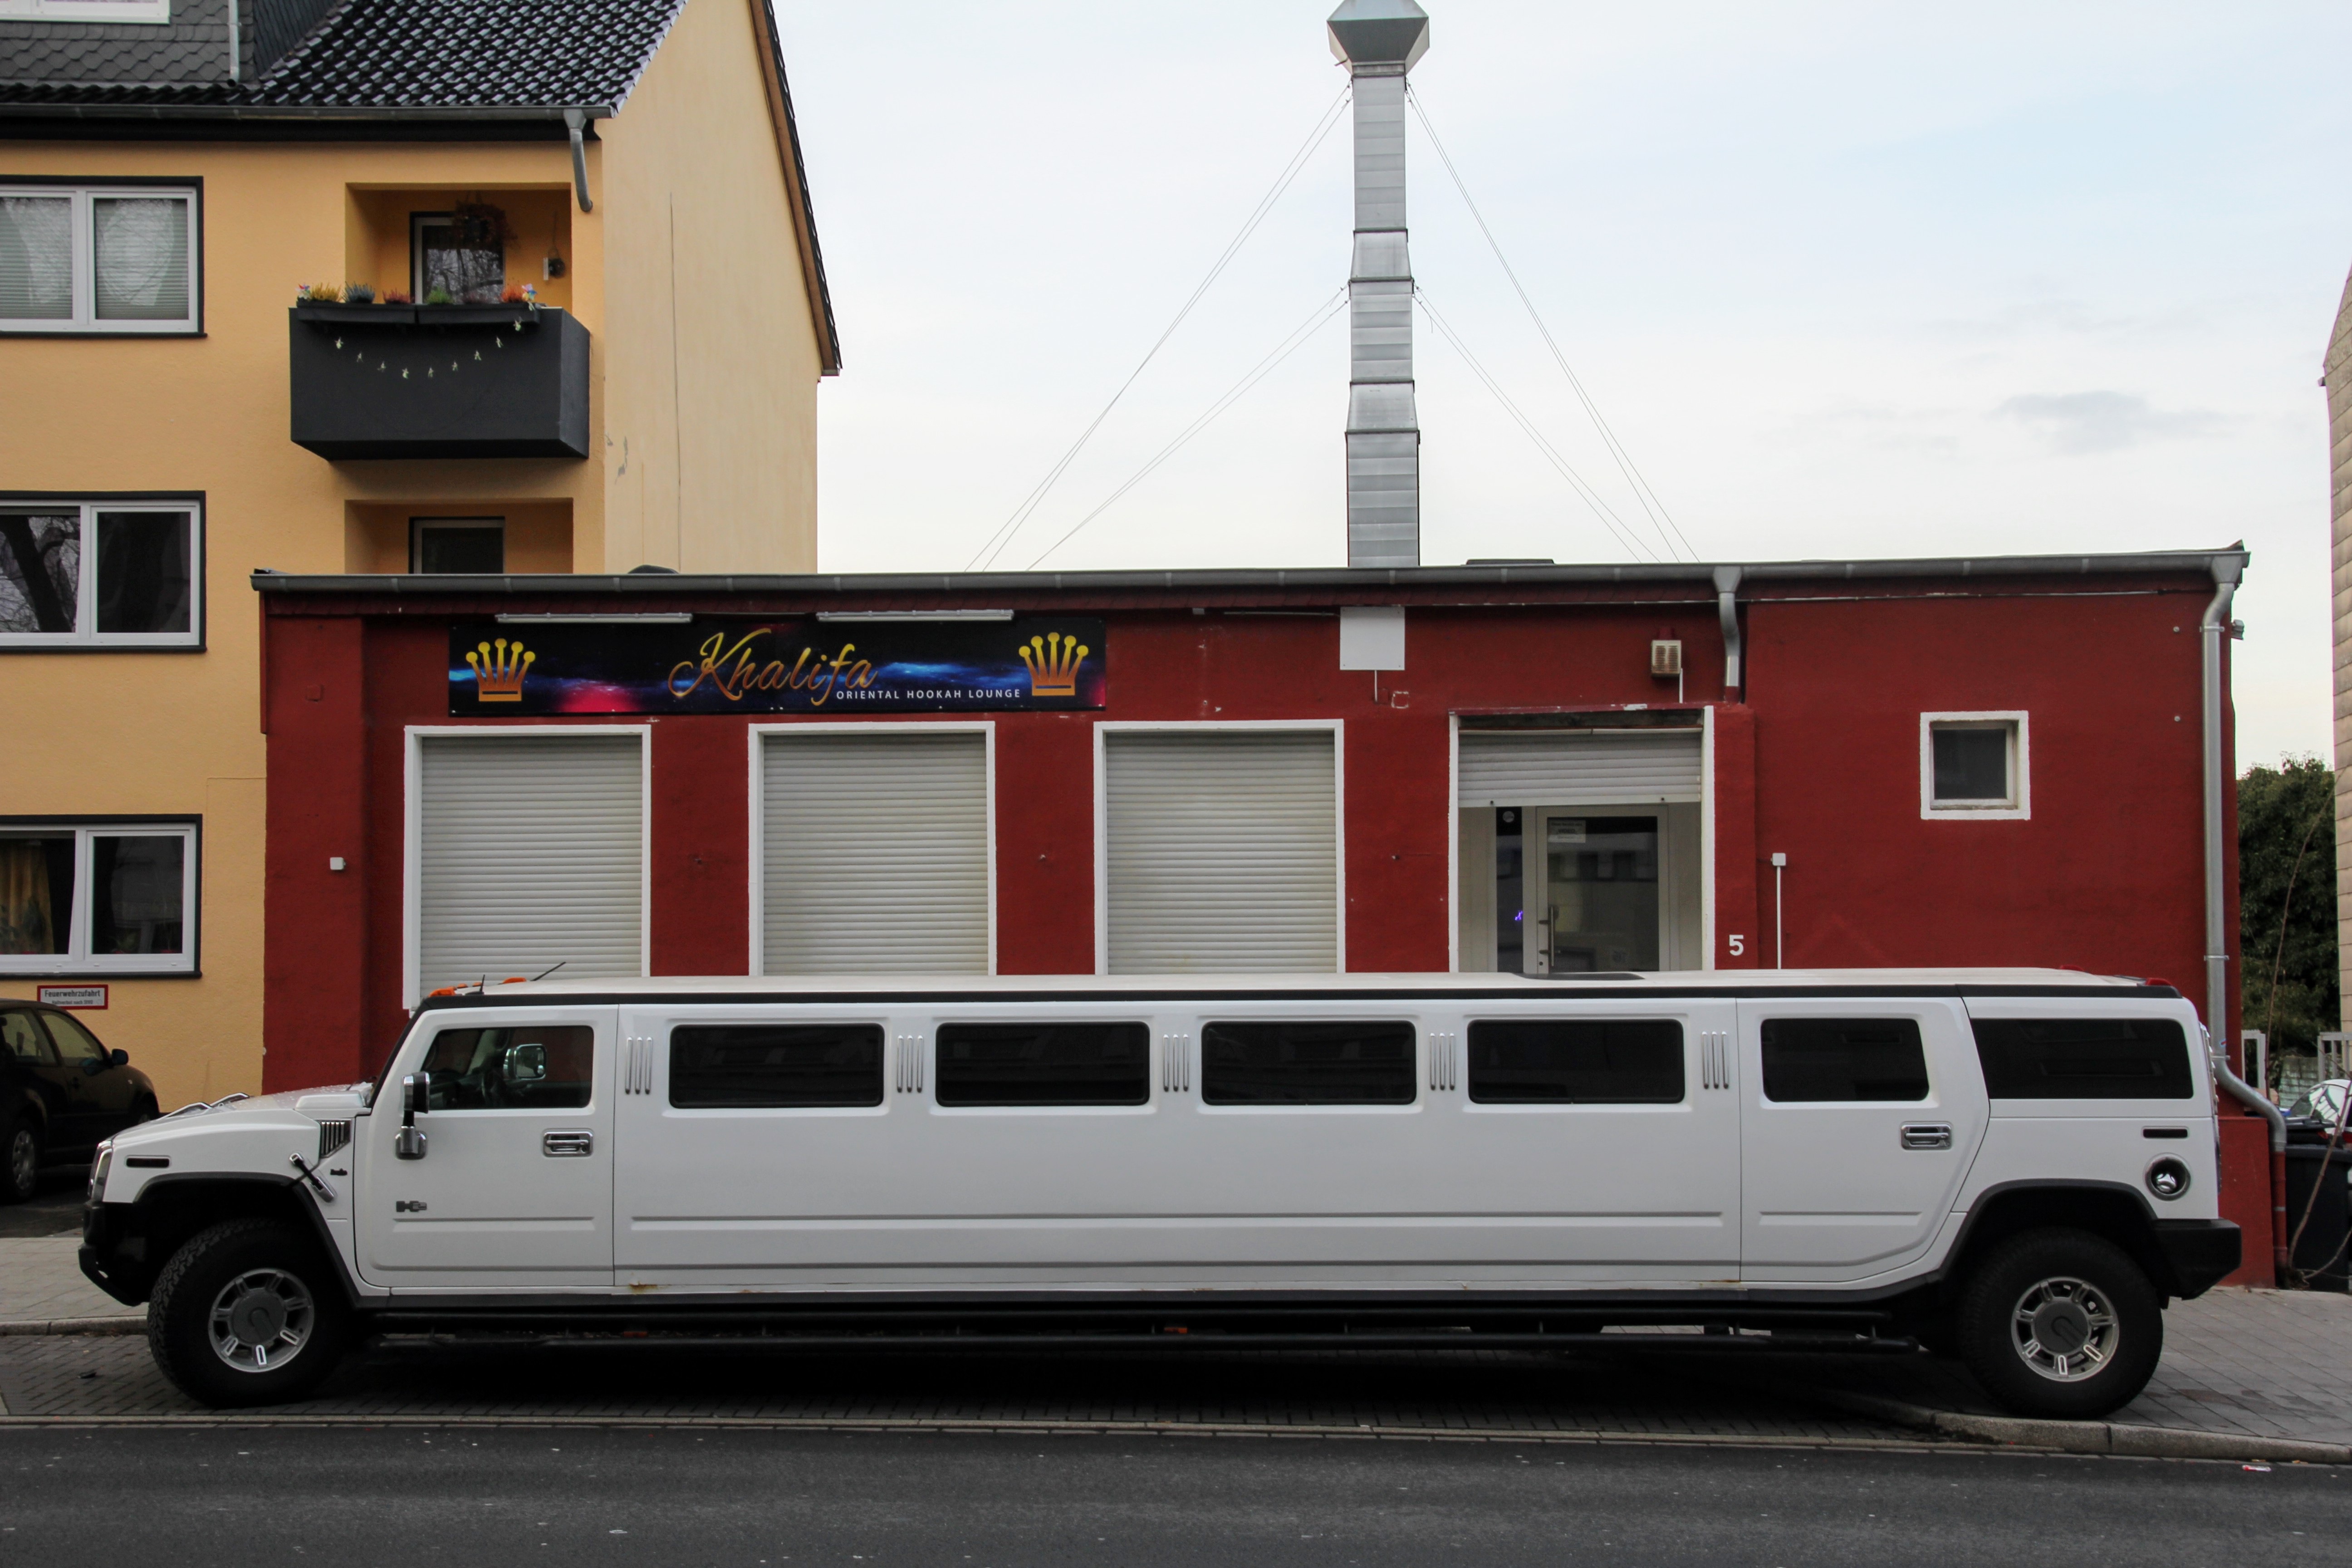
car, parking, transport, vehicle, auto, lobster, long, luxury, party, limo, limousine, h2, sport utility vehicle, land vehicle, recreational vehicle, automobile make, luxury vehicle, hummer h2, stretch limo, stretch limousine